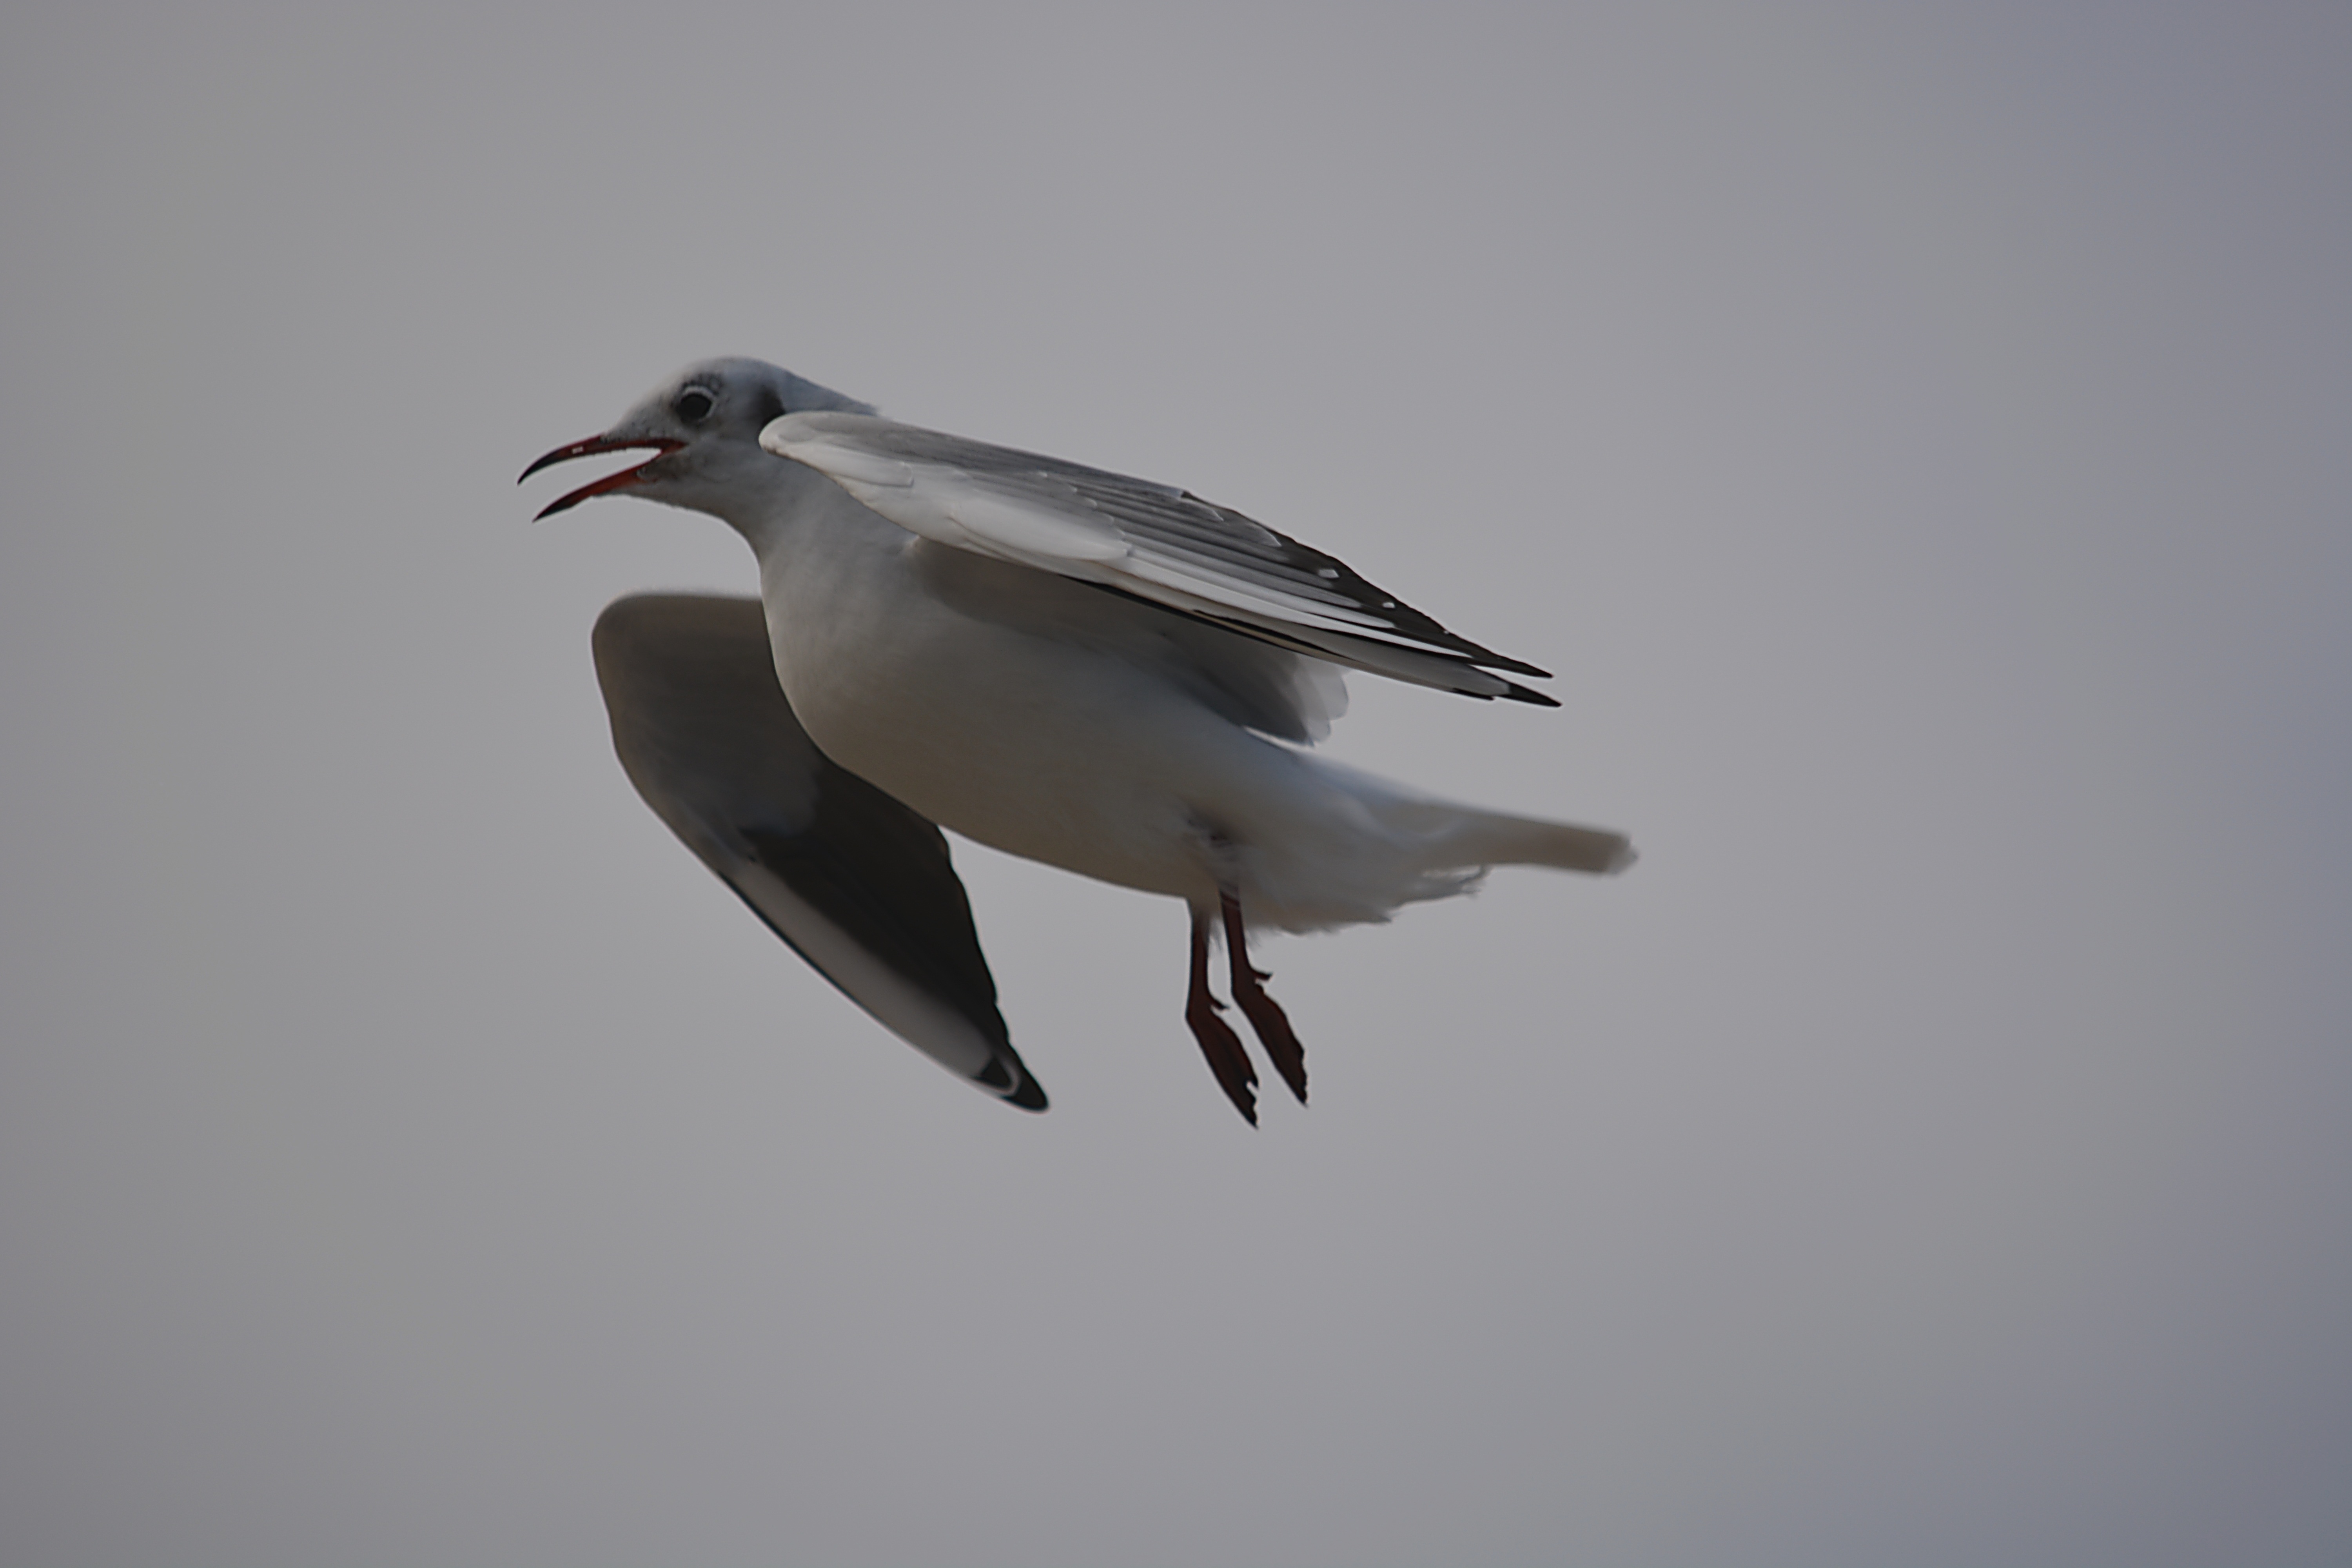
sea, nature, bird, wing, sky, animal, seabird, seagull, wild, gull, beak, flight, freedom, fauna, sea bird, feathers, animals, vertebrate, shorebird, flying seagull, bird flight, charadriiformes, perching bird